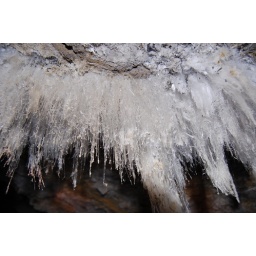
Forms in the roof of the silver mines in Potosi